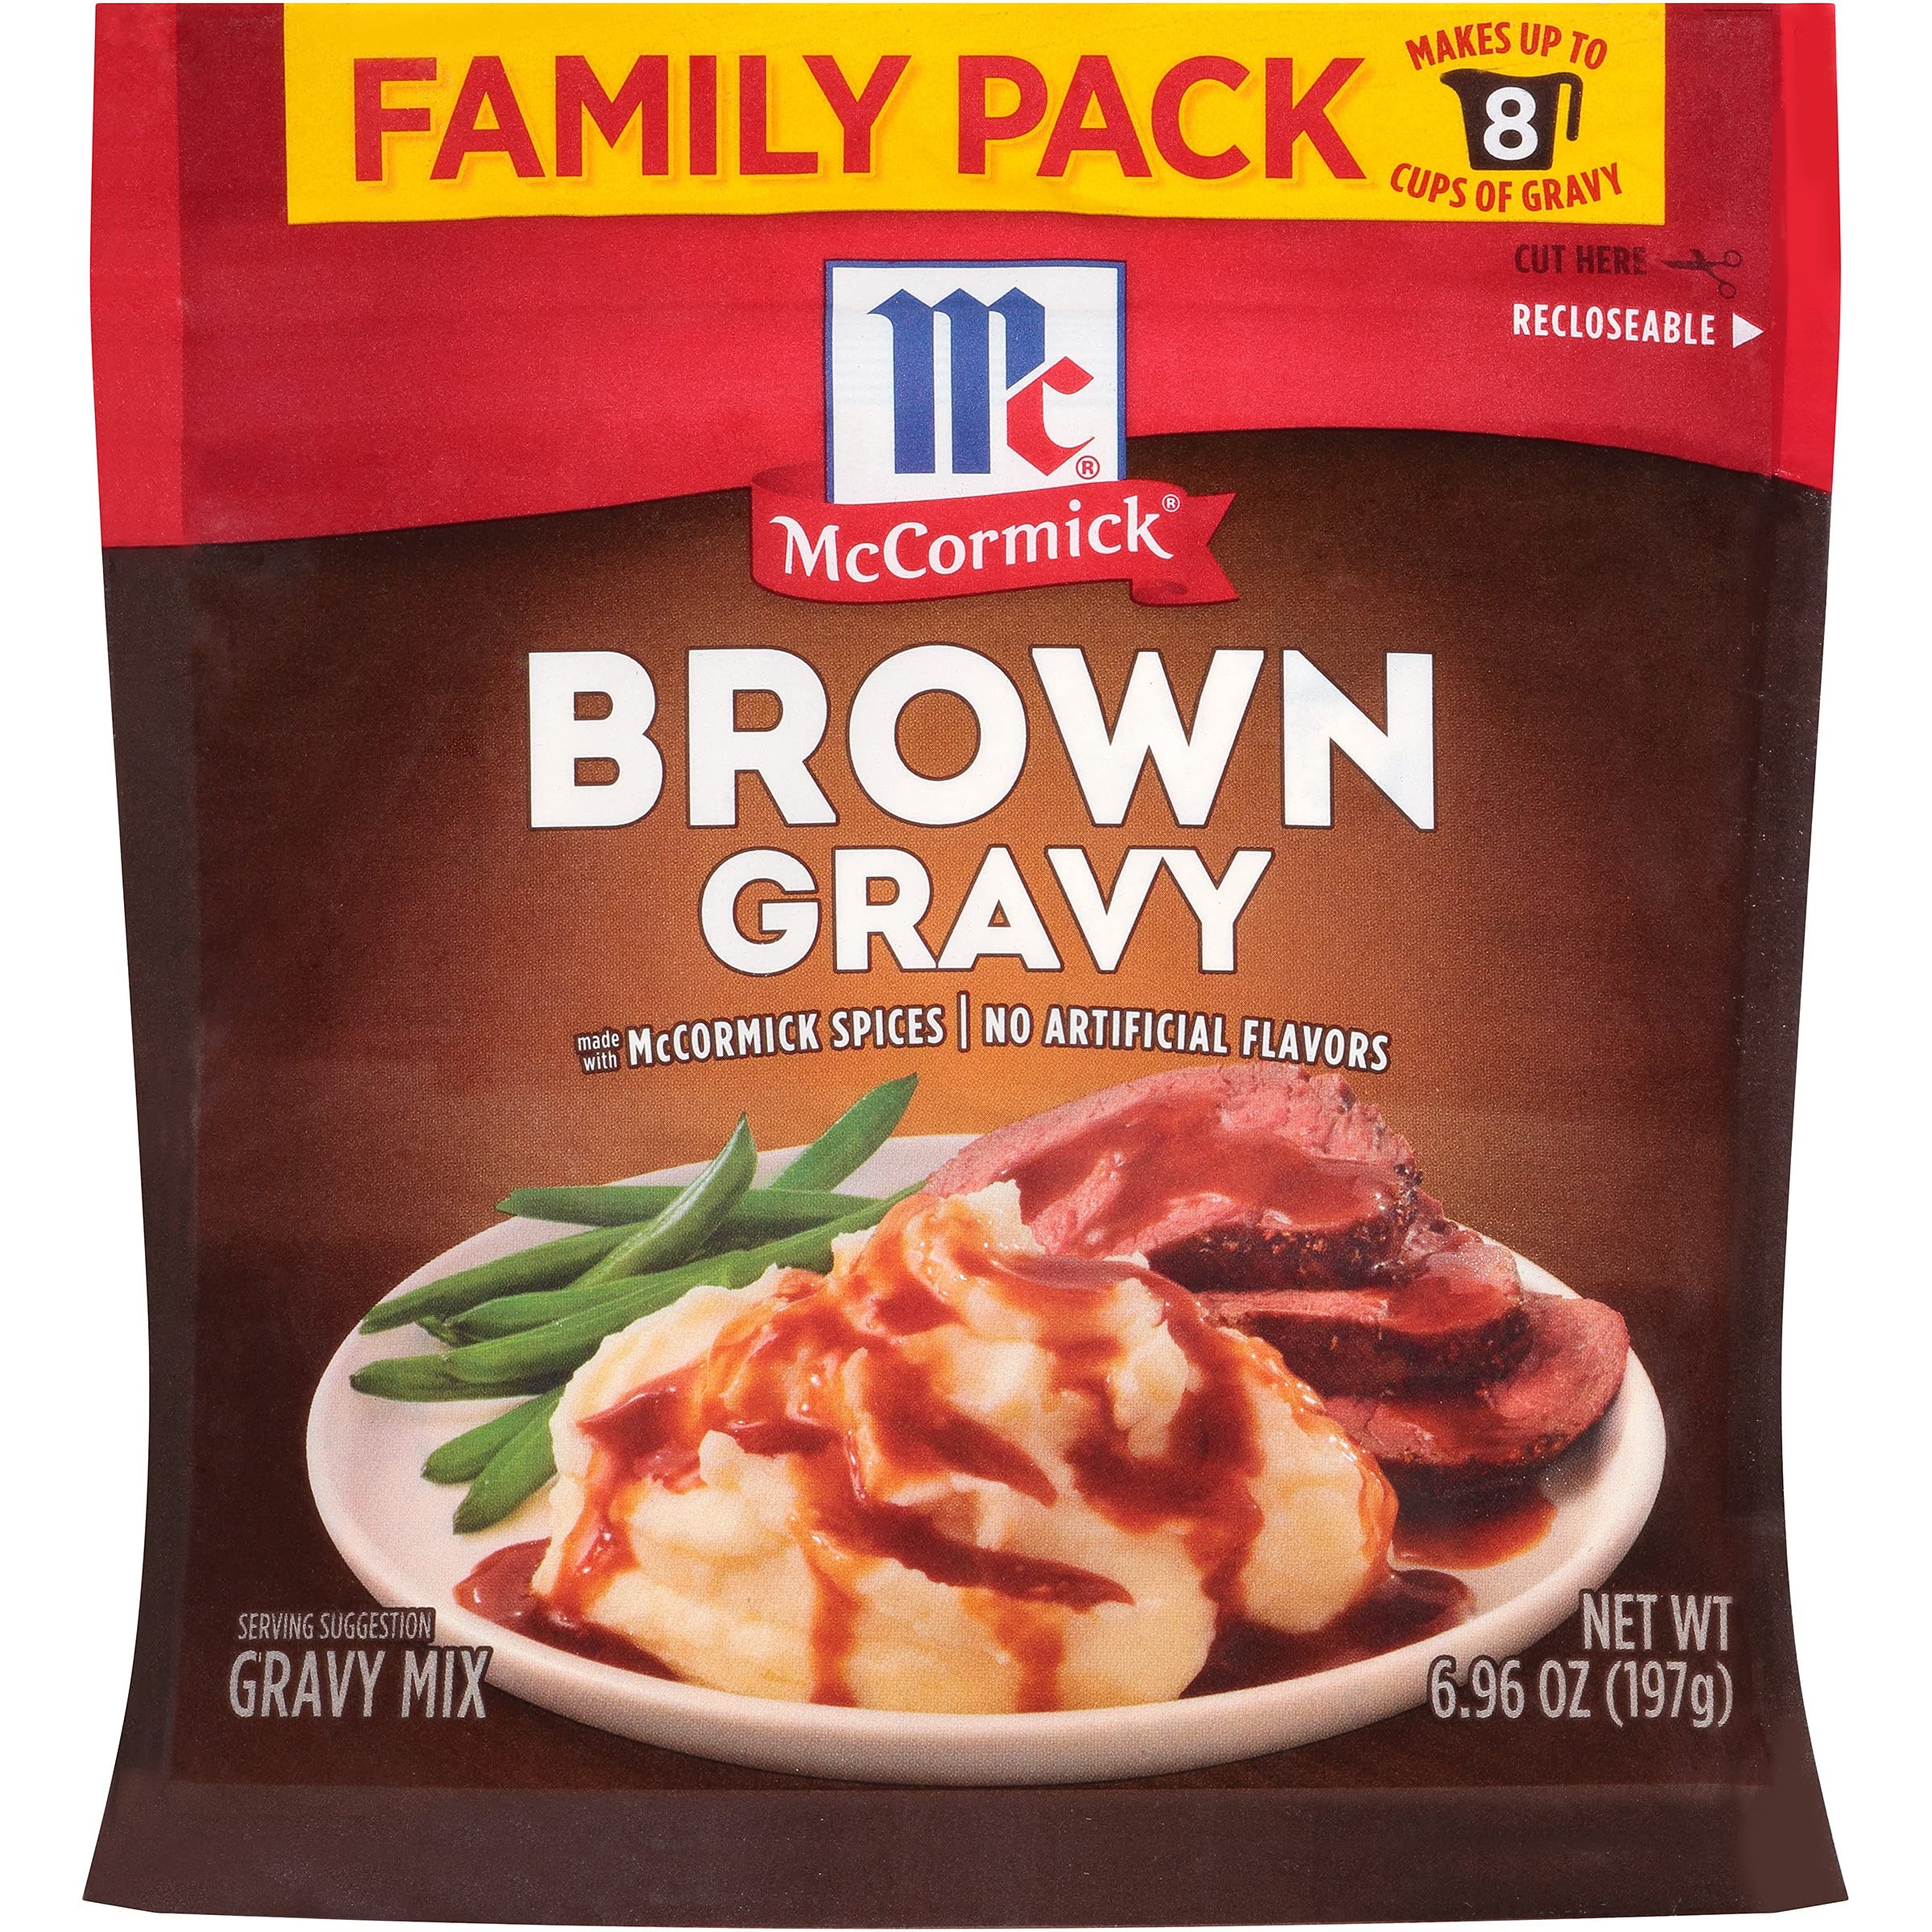
Item Name: McCormick Family Pack Brown Gravy Mix, 6.96 oz
Bullet Point 1: McCormick Brown Gravy Mix Family Pack makes up to eight cups
Bullet Point 2: McCormick Brown Gravy Mix is made with McCormick Spices
Bullet Point 3: Re-sealable 6.96 ounce package
Bullet Point 4: Serve Brown Gravy over pot roast, mashed potatoes, lamb, prime rib and more
Bullet Point 5: No artificial flavors, No MSG Added*
Bullet Point 6: Makes delicious gravy the whole family will savor
Bullet Point 7: Perfect for large family gatherings from Sunday dinner to Thanksgiving dinner
Value: 6.96
Unit: Ounce

Price: 1.11